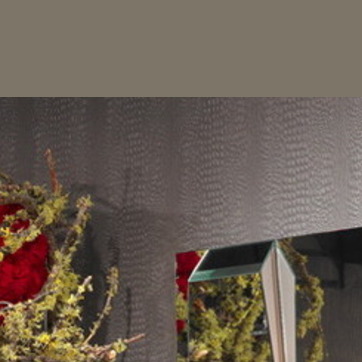
Material: wallpaper